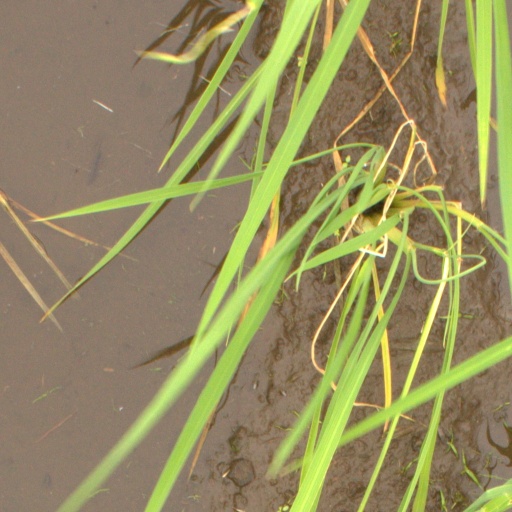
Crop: rice